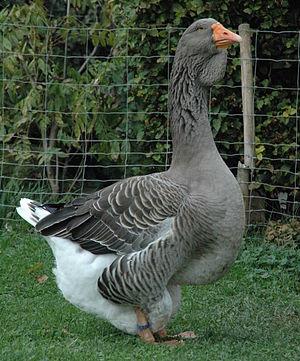
Cette liste des races d'oie domestique n'est pas exhaustive. Les races de type Anser anser et Anser cygnoides ne sont pas différenciées car les croisements ont été tels que seules des analyses génétiques poussées permettraient de définir le pourcentage de l'une et l'autre dans les races.. Certaines races portent des noms différents selon les pays avec souvent des traductions erronées ou des dénominations fantaisistes. L'oie de Lege est un bon exemple : Lege en allemand signifie pondeuse. La Deustche Legegans est donc tout simplement une oie pondeuse allemande. L'oie de Guinée vient en fait de Chine. L'oie africaine de Hong Kong. Les dénominations erronées ainsi que les noms étrangers d'origine renvoient à la dénomination correcte.
L'oie de Toulouse est une espèce de palmipède originaire des environs la ville de Toulouse en France. Ce sont des oies domestiques utilisées pour l'industrie. Cette race est la seule race d'oie française à figurer parmi les races reconnues par le British Poultry Standard.